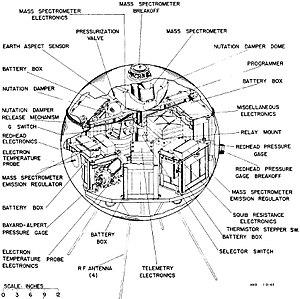
Explorer 17 ou AE-A est un petit satellite scientifique lancé en 1963. Le satellite développé par la NASA dans le cadre du programme Programme Explorer a pour objectif de mesurer la densité, la composition, la pression et la température de l'atmosphère terrestre. Il fait partie d'une série de trois missions conçues par le Centre spatial Goddard destinées à mieux connaitre les caractéristiques de l'atmosphère terrestre à des fins scientifiques et pour des applications dans le domaine de la météorologie. La charge utile est constituée de deux spectromètres de masse, quatre systèmes de mesure de pression et deux sondes de Langmuir. Au cours des 100 jours de sa mission limitée par la capacité de sa batterie non rechargeable, le satellite remplit ses objectifs malgré le dysfonctionnement de certains de ses instruments.